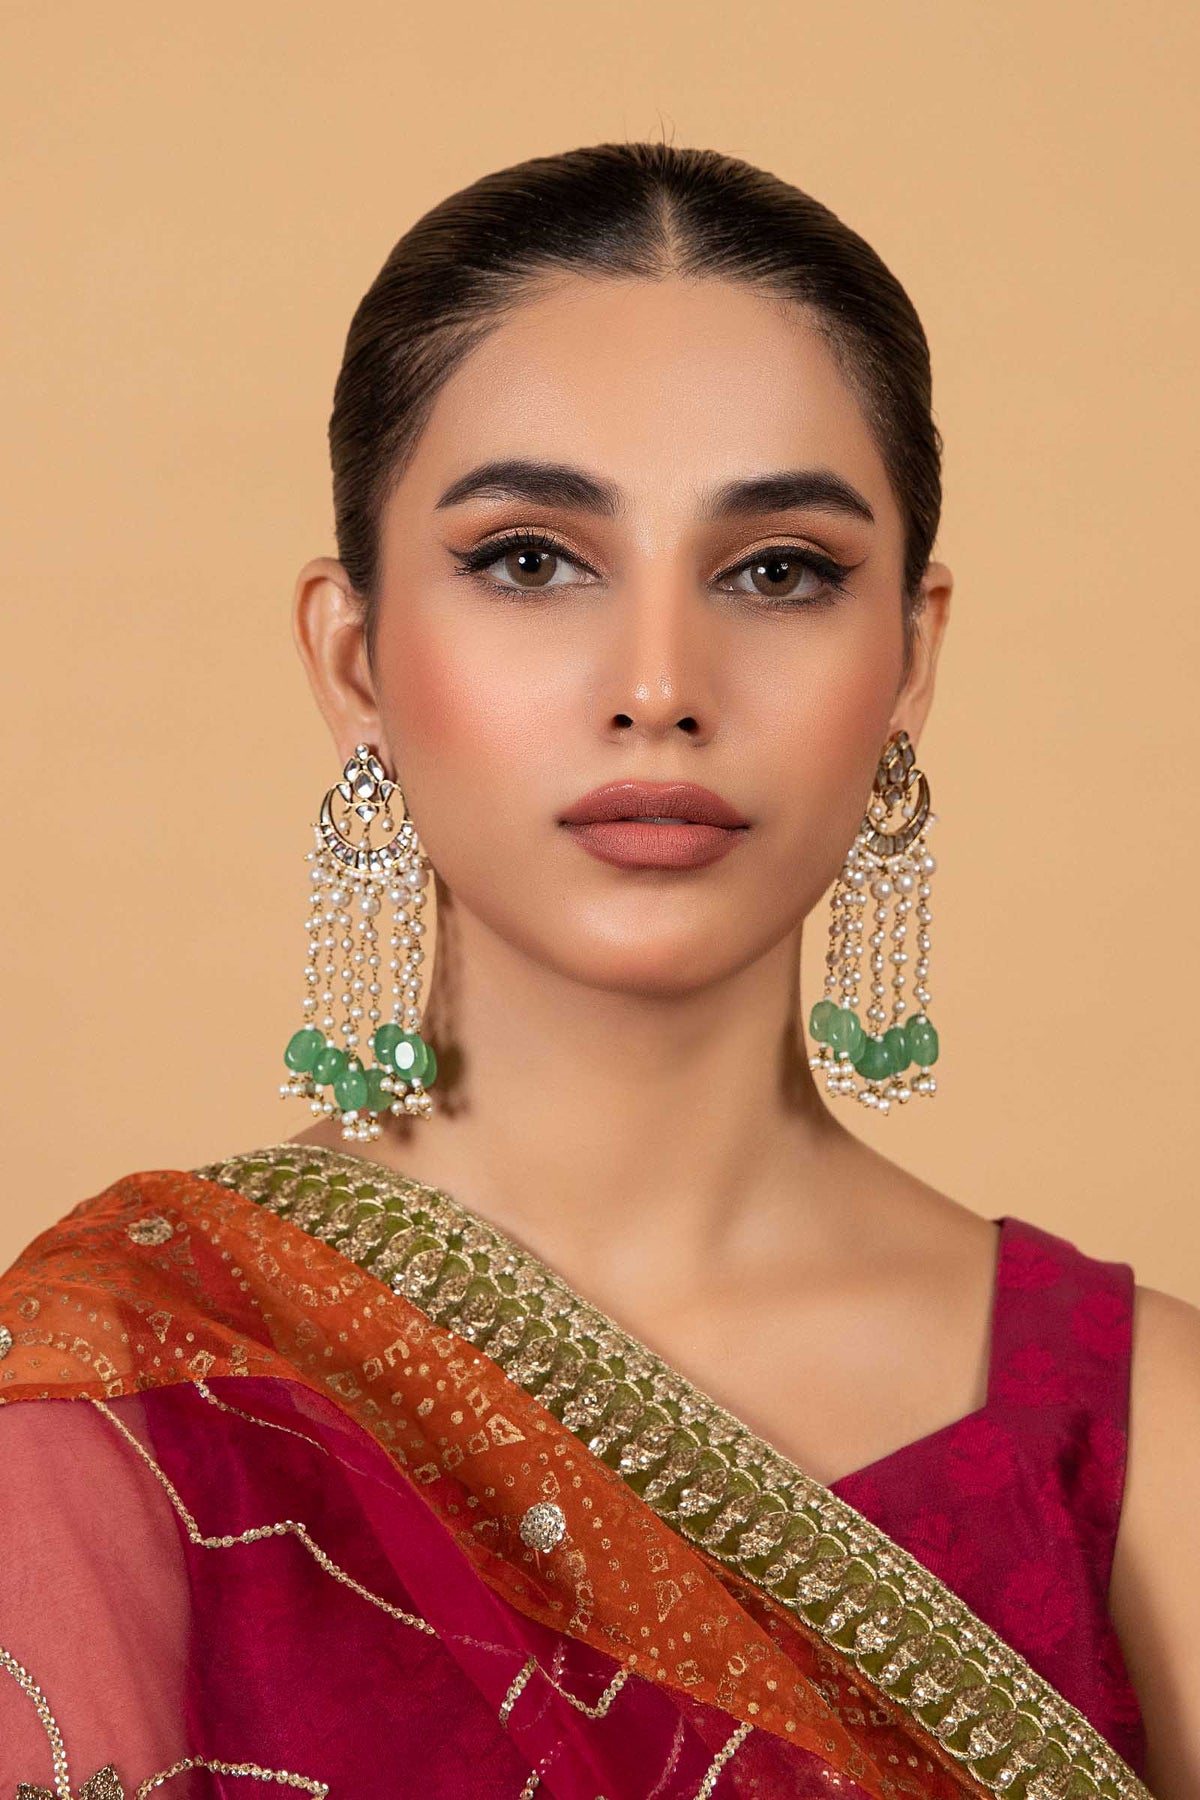
green multi kundan earring